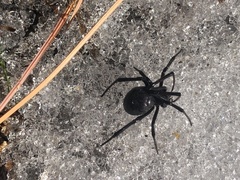
Species: Lactrodectus_hesperus